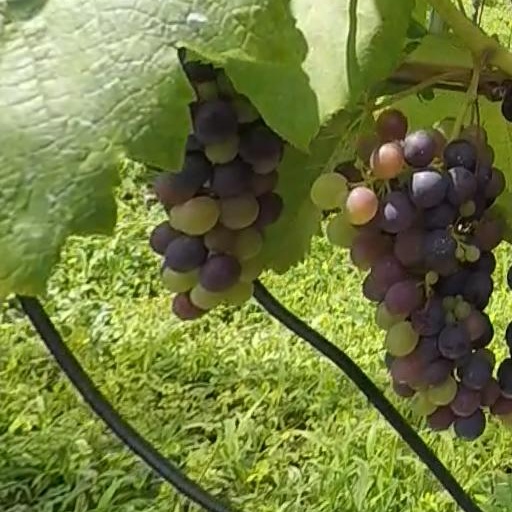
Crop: grape